Lammtarra

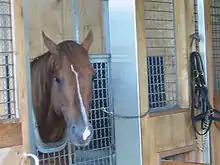
Lammtarra at the Arrow Stud in 2002.

Lammtarra (2 February 1992 7 July 2014) was an American-bred, British-trained Thoroughbred racehorse. He ran only four times and retired undefeated. Lammtarra won three Group One races in 1995, in which year he was voted the Cartier Three-Year-Old European Champion Colt after winning the Derby in record time, the King and Queen Elizabeth Stakes and the Prix de l'Arc de Triomphe. He is one of only two horses to win all three races.